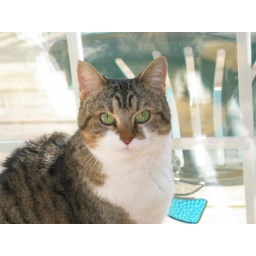
Our silver Tabby Cat (Mackarel Tabby) Hannabelle sitting by the Breakfast Nook Windows - birdwatching.